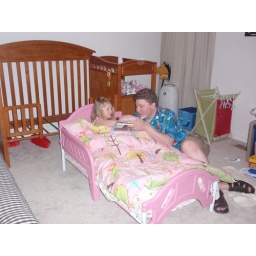
05.29.10 Libby in her new big girl bed (3)